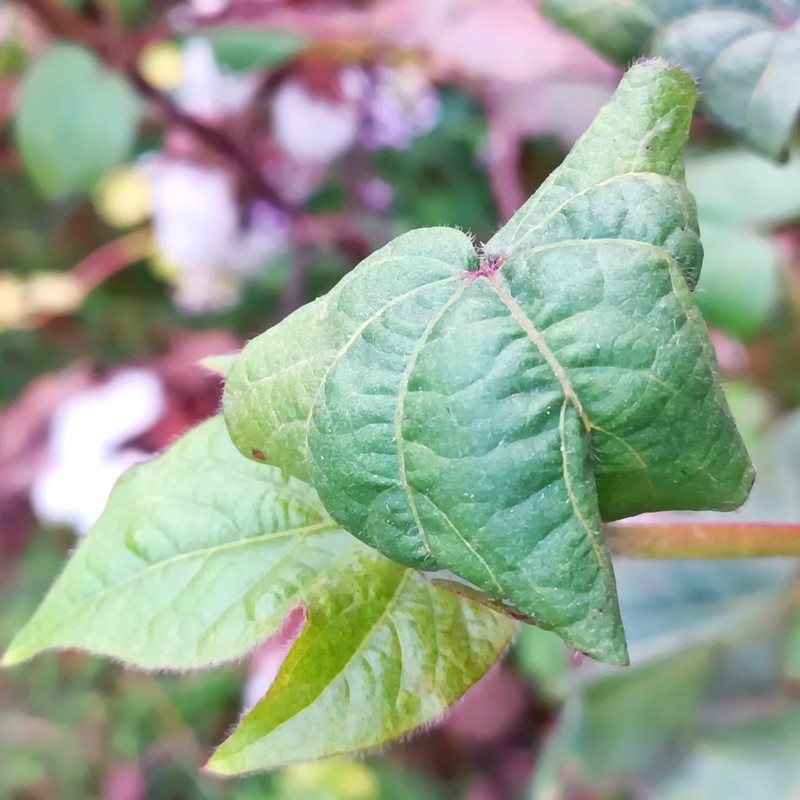
Label: Curl Virus